270 Park Avenue (2021–present)

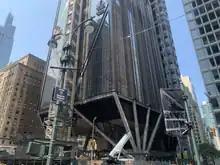
August 2023: view from Park Avenue

Foster and Partners designed the building, which will be tall. Sources disagree on the number of stories. "The New York Times" indicates that the building will rise 70 stories, Emporis cited a figure of 63 stories, and the Council on Tall Buildings and Urban Habitat gives a figure of 60 stories. There are 24 massive columns at the base, which will support a lobby measuring about high, with public space facing Madison and Park Avenues. Above the lobby will be a series of setbacks to the west and east, tapering to a pinnacle.